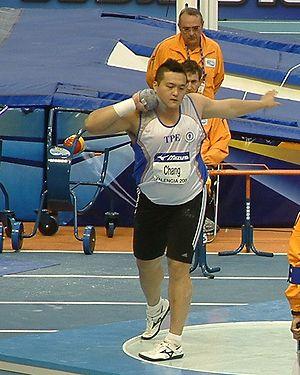
Chang Ming-Huang est un athlète taïwanais, spécialiste du lancer du poids, mais également lanceur de disque. Il mesure 1,93 m pour 110 kg.